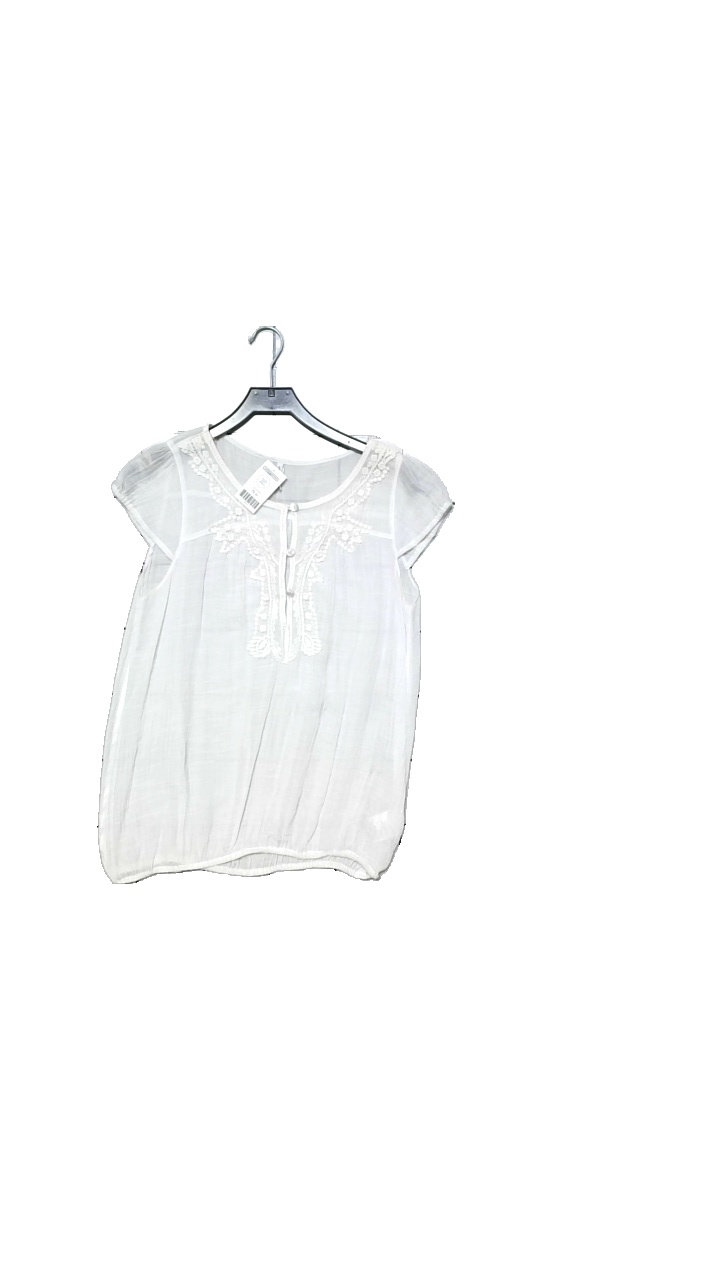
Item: Blouse (Ladies)
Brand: Peppercorn
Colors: White
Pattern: Other
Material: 65% polyester, 35% cotton
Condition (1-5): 5
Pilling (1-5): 5
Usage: Reuse
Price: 50-100